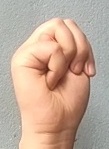
ASL sign: M